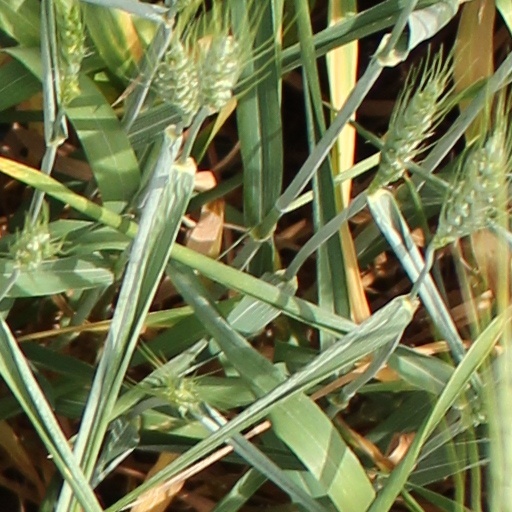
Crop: wheat